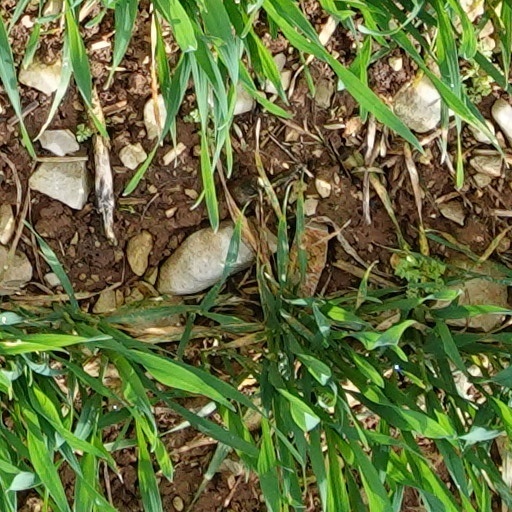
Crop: wheat